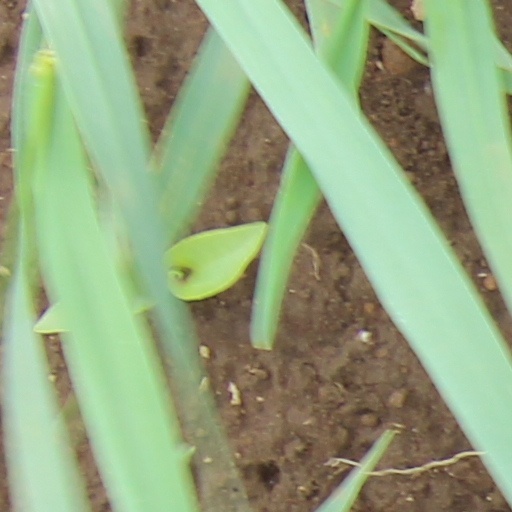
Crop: wheat